Madivala Machideva

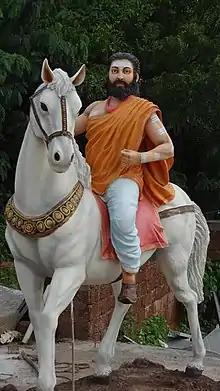
Machideva Statue

Madivala Machideva, also known as Veera Ganachari Madivala Machideva, was an Indian warrior of the 12th-century.